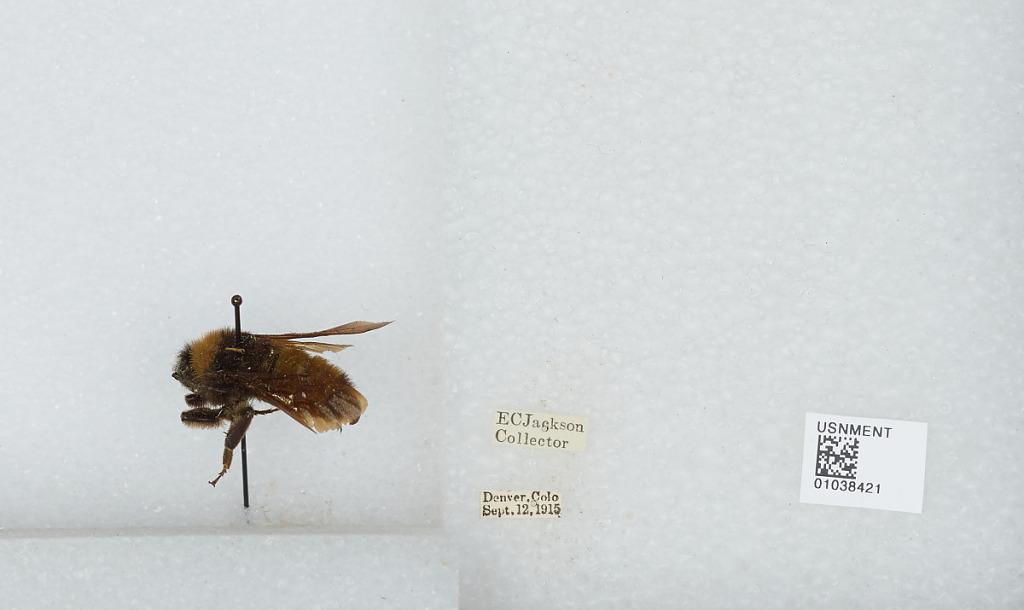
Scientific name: Bombus (Fervidobombus) pensylvanicus pensylvanicus (De Geer)
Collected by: E. Jackson
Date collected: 1915-9-12
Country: United States
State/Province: Colorado
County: Denver
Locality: Denver
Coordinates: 39.7392, -104.985